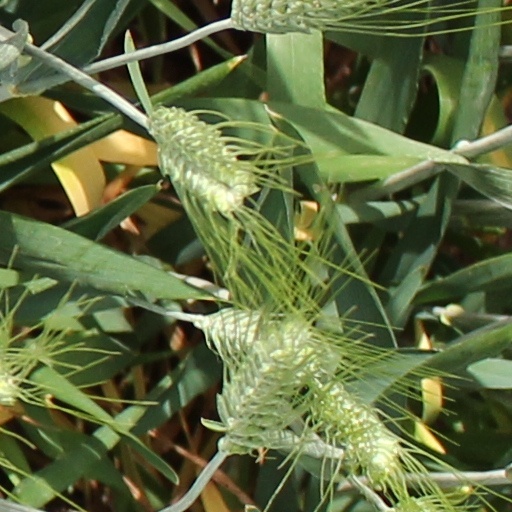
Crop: wheat